17th (Service) Battalion, Sherwood Foresters (Welbeck Rangers)

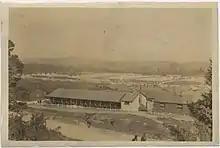
Witley Camp, where 17th Sherwood Foresters trained.

On 6 August 1914, less than 48 hours after Britain's declaration of war, Parliament sanctioned an increase of 500,000 men for the Regular British Army. The newly-appointed Secretary of State for War, Earl Kitchener of Khartoum, issued his famous call to arms: 'Your King and Country Need You', urging the first 100,000 volunteers to come forward. Men flooded into the recruiting offices and the 'first hundred thousand' were enlisted within days. This group of six divisions with supporting arms became known as Kitchener's First New Army, or 'K1'. The K2, K3 and K4 battalions, brigades and divisions followed soon afterwards. But the flood of volunteers overwhelmed the ability of the Army to absorb them, and the K5 units were largely raised by local initiative rather than at regimental depots, often from men from particular localities or backgrounds who wished to serve together: these were known as 'Pals battalions'. The 'Pals' phenomenon quickly spread across the country, as local recruiting committees offered complete units to the War Office (WO). One such unit was the Welbeck Rangers raised by the Mayor of Nottingham and a recruiting committee, who had already raised a Bantam battalion as the 15th (Service) Battalion of the local regiment, the Sherwood Foresters (Nottinghamshire and Derbyshire Regiment). The new battalion was accepted on 1 June 1915 as the 17th (Service) Bn of the Sherwoods, with the subtitle 'Welbeck Rangers' (Welbeck was a North Nottinghamshire mining village and stately home.) Major Ernest Hales (a reserve officer of the Durham Light Infantry) was appointed commanding officer (CO) of the new battalion on 17 June with the rank of Lieutenant-Colonel.